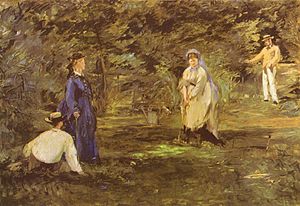
Kroket
Kroket spil malet i 1873 af Édouard Manet.
"Kroket er et græsplænespil, hvor man bruger køller og kugler af træ. ""Målene"" er metalbuer, og man skal med så få slag som muligt ""drive"" trækuglerne gennem buerne.